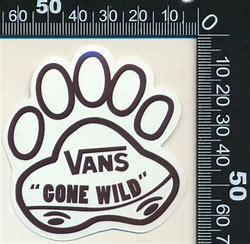
Brand: Vans
Model: 100